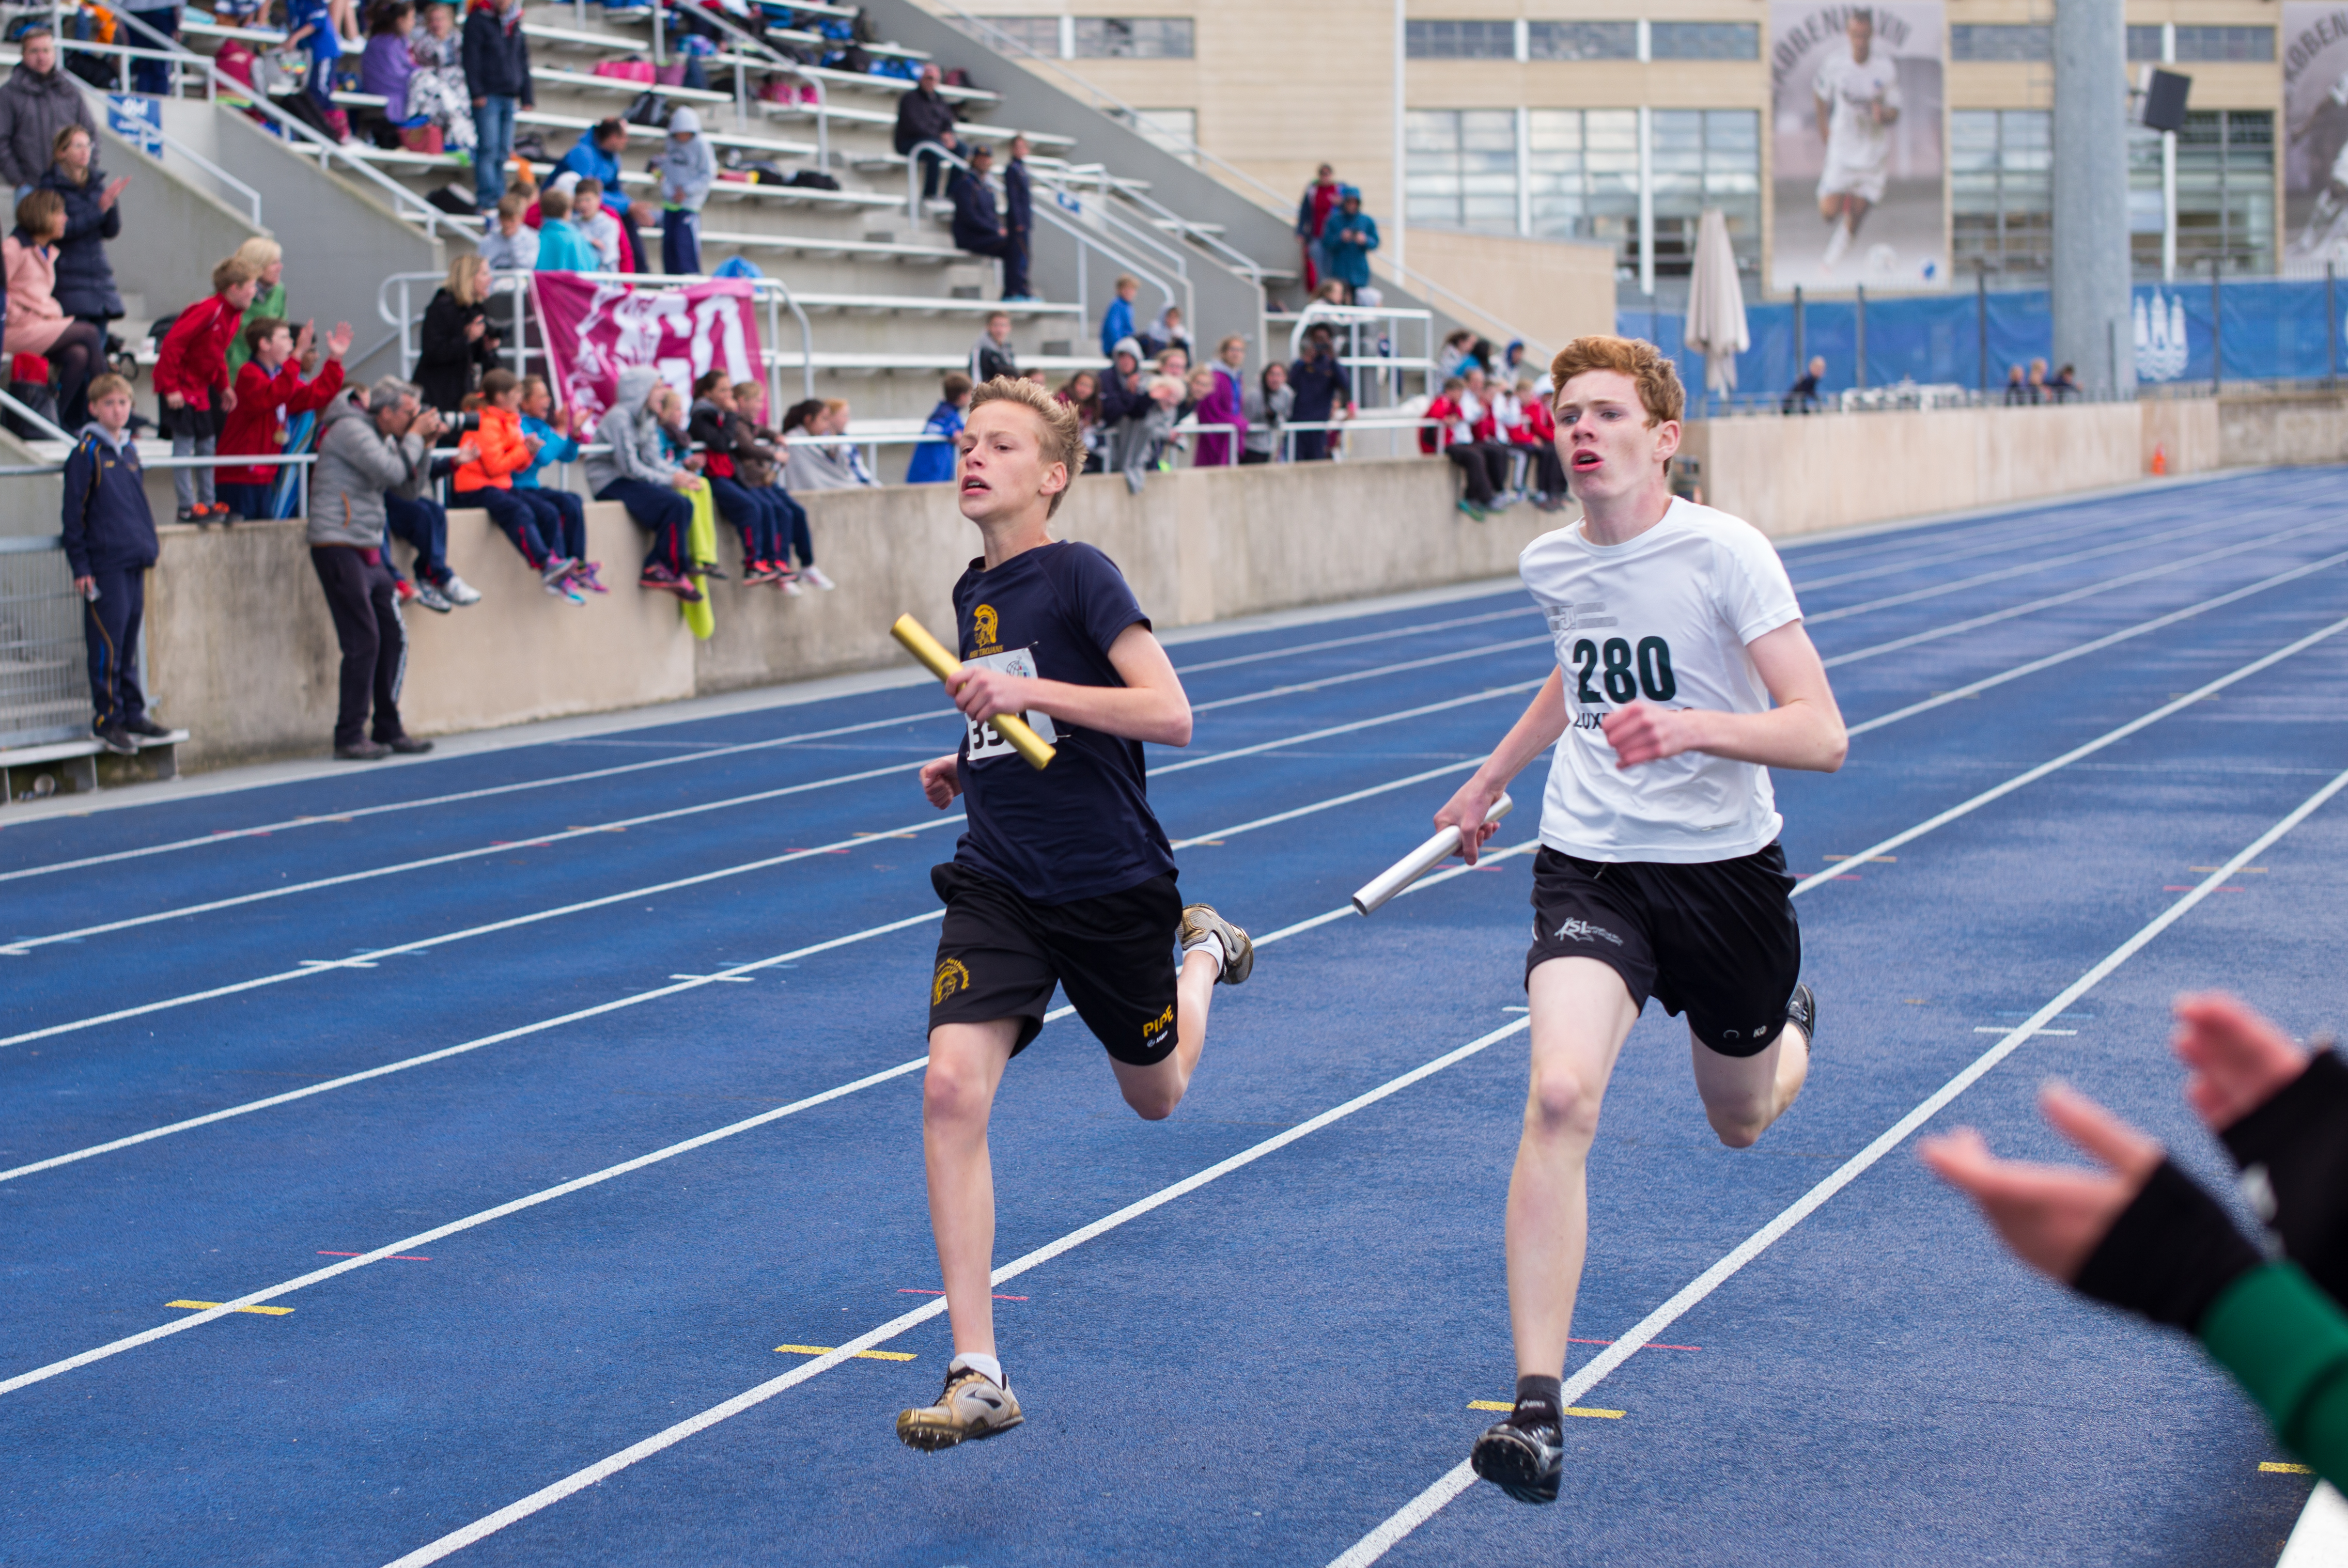
person, structure, running, marathon, sports, endurance, athletics, sprint, physical exercise, human action, track and field athletics, long distance running, middle distance running, 800 metres